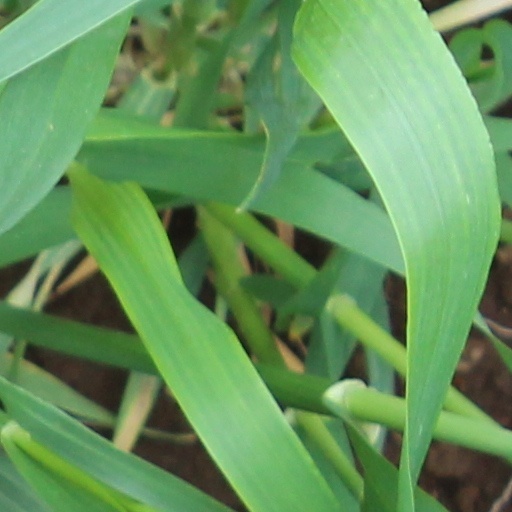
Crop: wheat